Fuquay-Varina, North Carolina

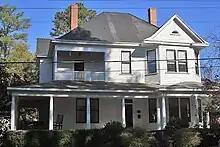
Ballentine Spence House

Frenchman William Fuquay first settled in the small farming town of Sippihaw, named for the original Native American tribe that inhabited the area. Although there is no history of a tribe called Sippihaw, there are historical accounts in the area of a tribe called Susippihaw. Around 1858, while plowing the fields of the family tobacco farm, Stephen Fuquay, son of William, discovered a spring. Originally the spring was used solely for drinking water. Stephen soon came to the conclusion that the mineral water flowing from the springs had healing properties. As word spread, locals began to help the springs establish this reputation, which brought residents from neighboring communities and counties to its waters. The springs were eventually walled in to better serve the tourists coming to the area by road or rail. In 1860, Fuquay sold the springs to a group of local investors who formed the Chalybeate Springs Company to market the attraction and its waters.